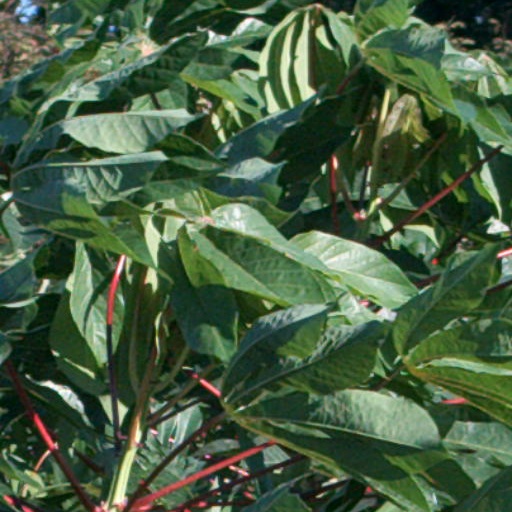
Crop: cassava